Brunt Ice Shelf

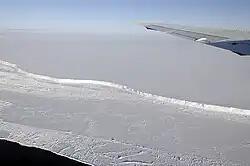
View of Brunt Ice Shelf from the maiden flight of Operation IceBridge's Antarctica 2011 campaign with NASA's DC-8

The Brunt Ice Shelf borders the Antarctic coast of Coats Land between Dawson-Lambton Glacier and Stancomb-Wills Glacier Tongue. It was named by the UK Antarctic Place-names Committee after David Brunt, British meteorologist, Physical Secretary of the Royal Society, 1948–57, who was responsible for the initiation of the Royal Society Expedition to this ice shelf in 1955.